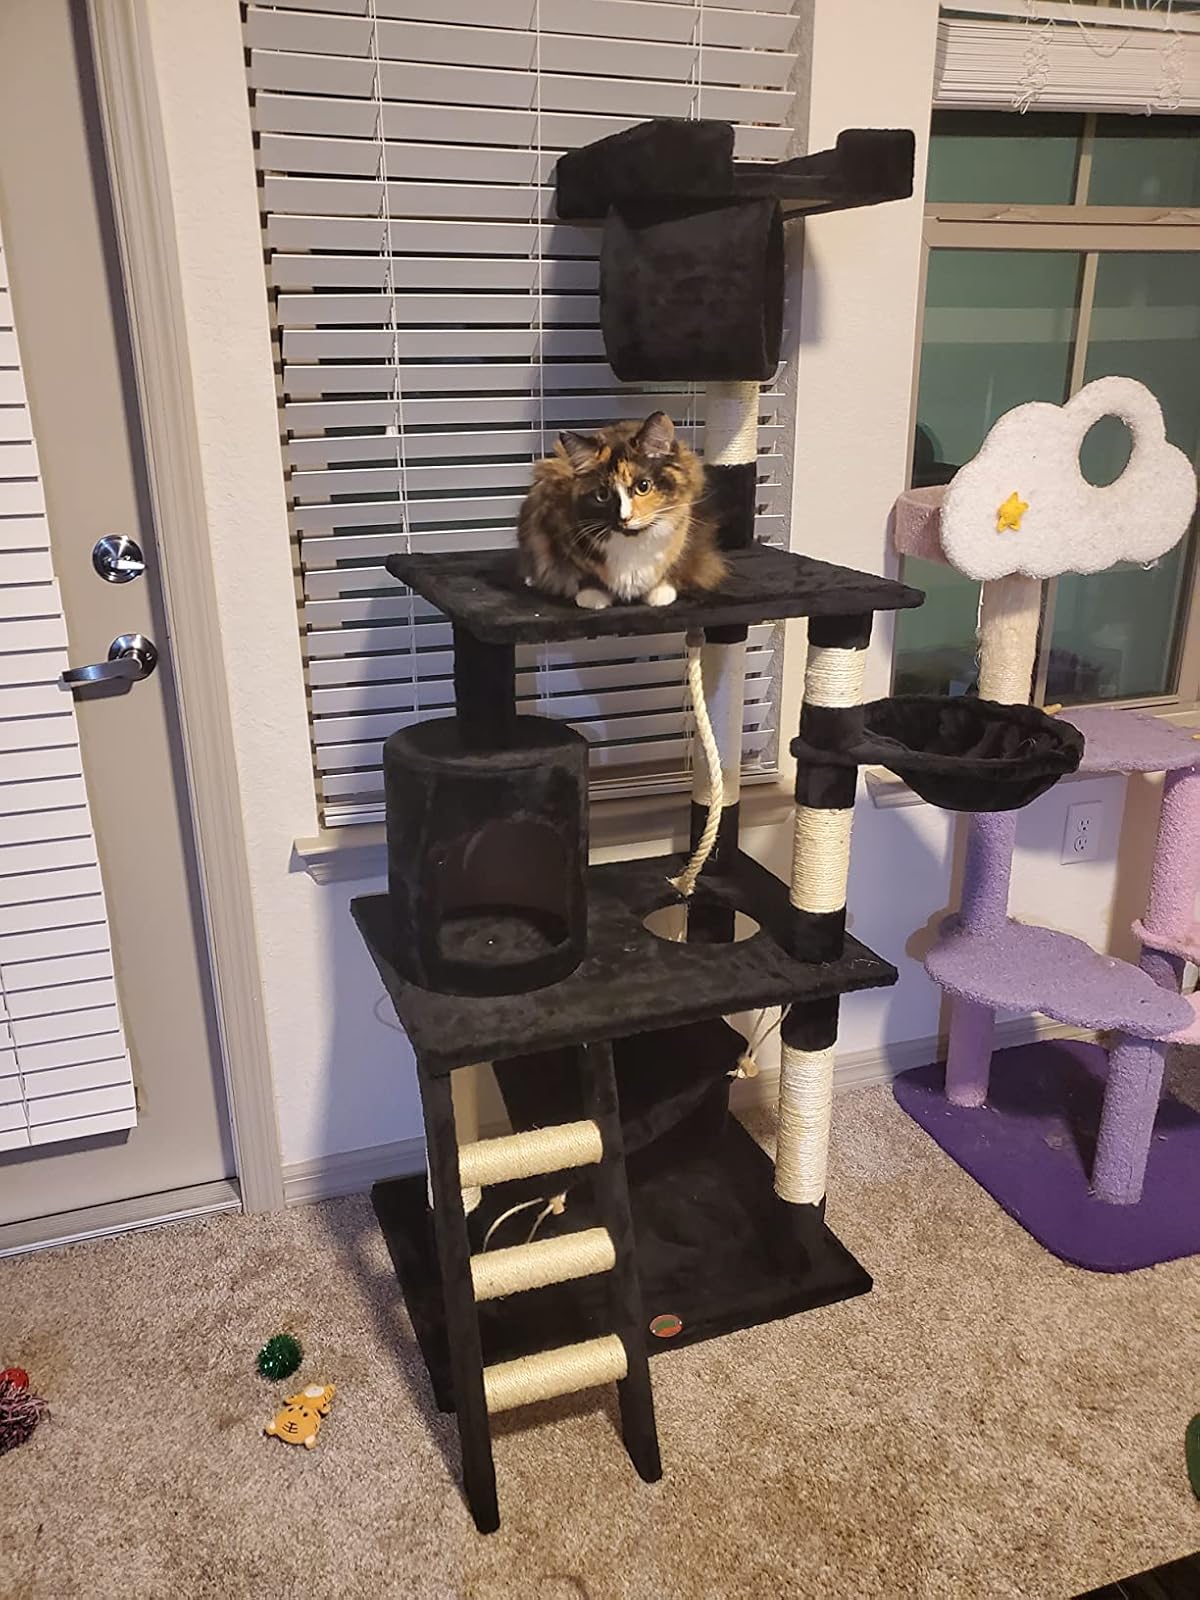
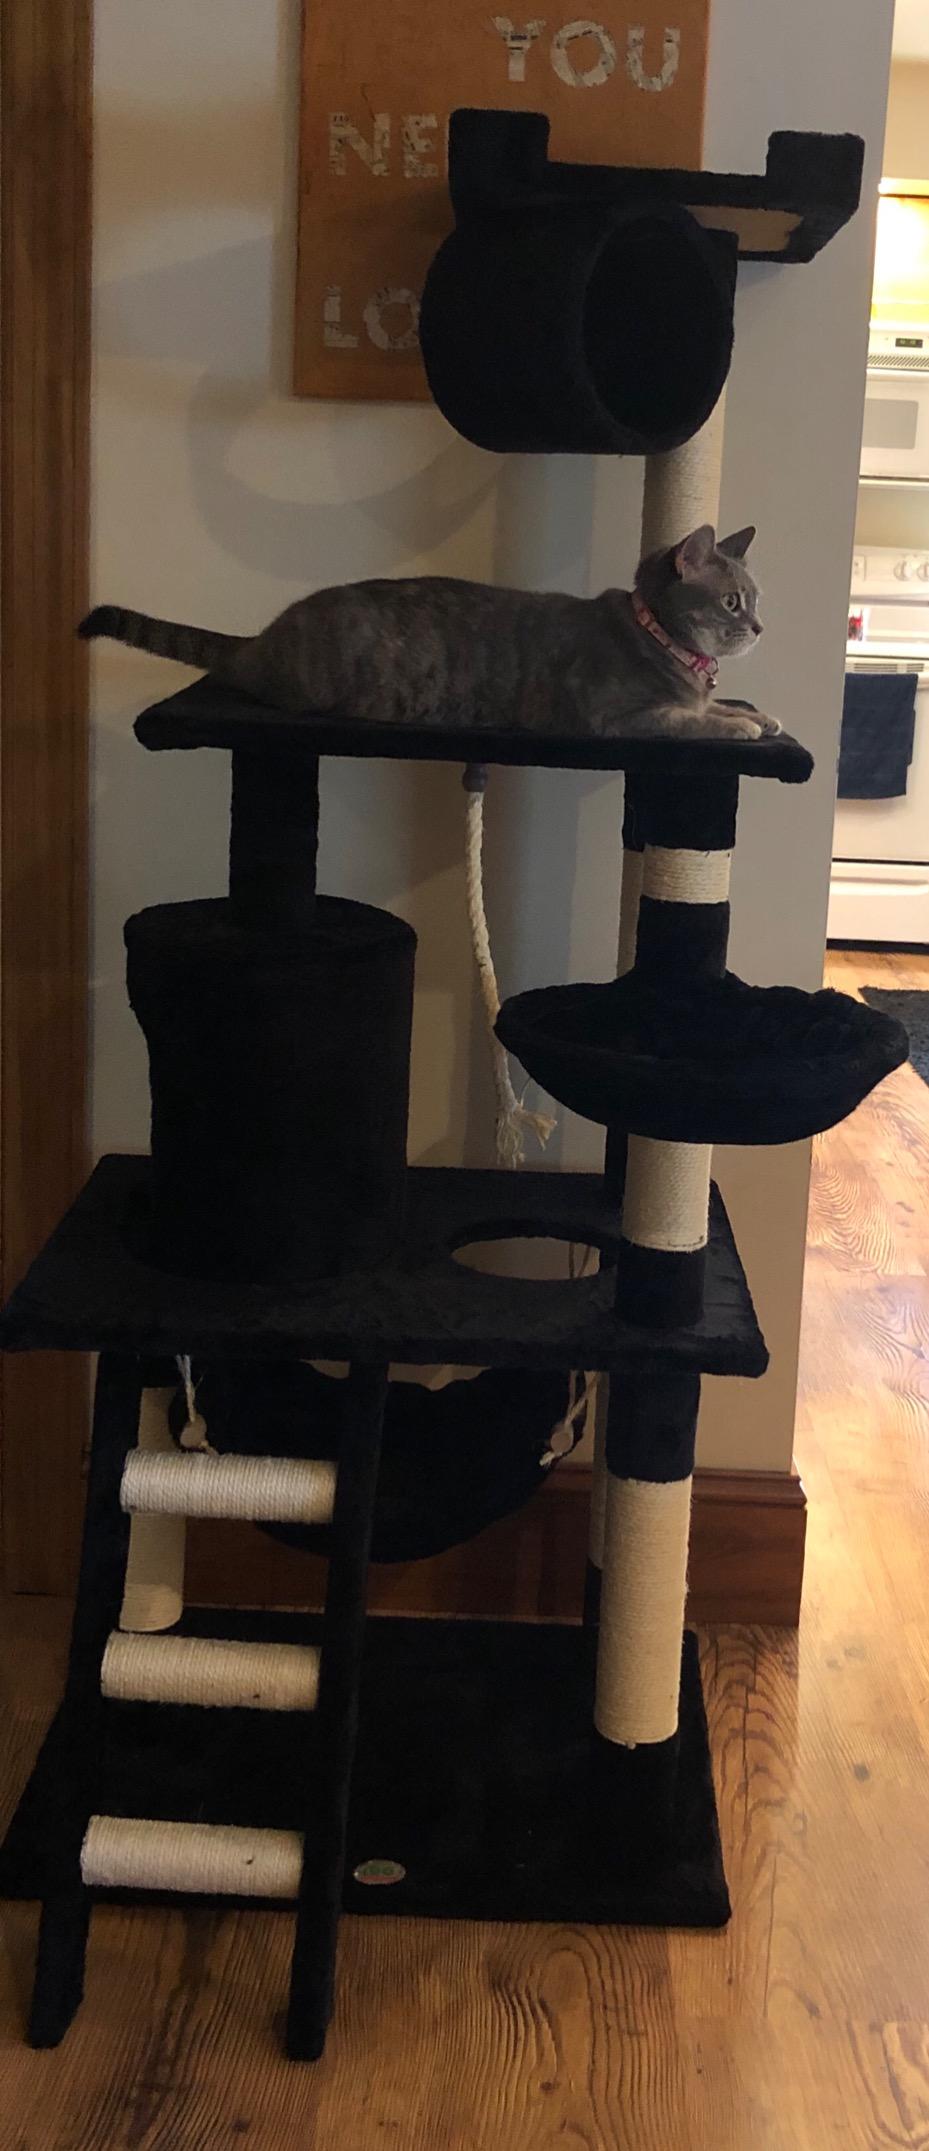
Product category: items_cat tree
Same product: yes